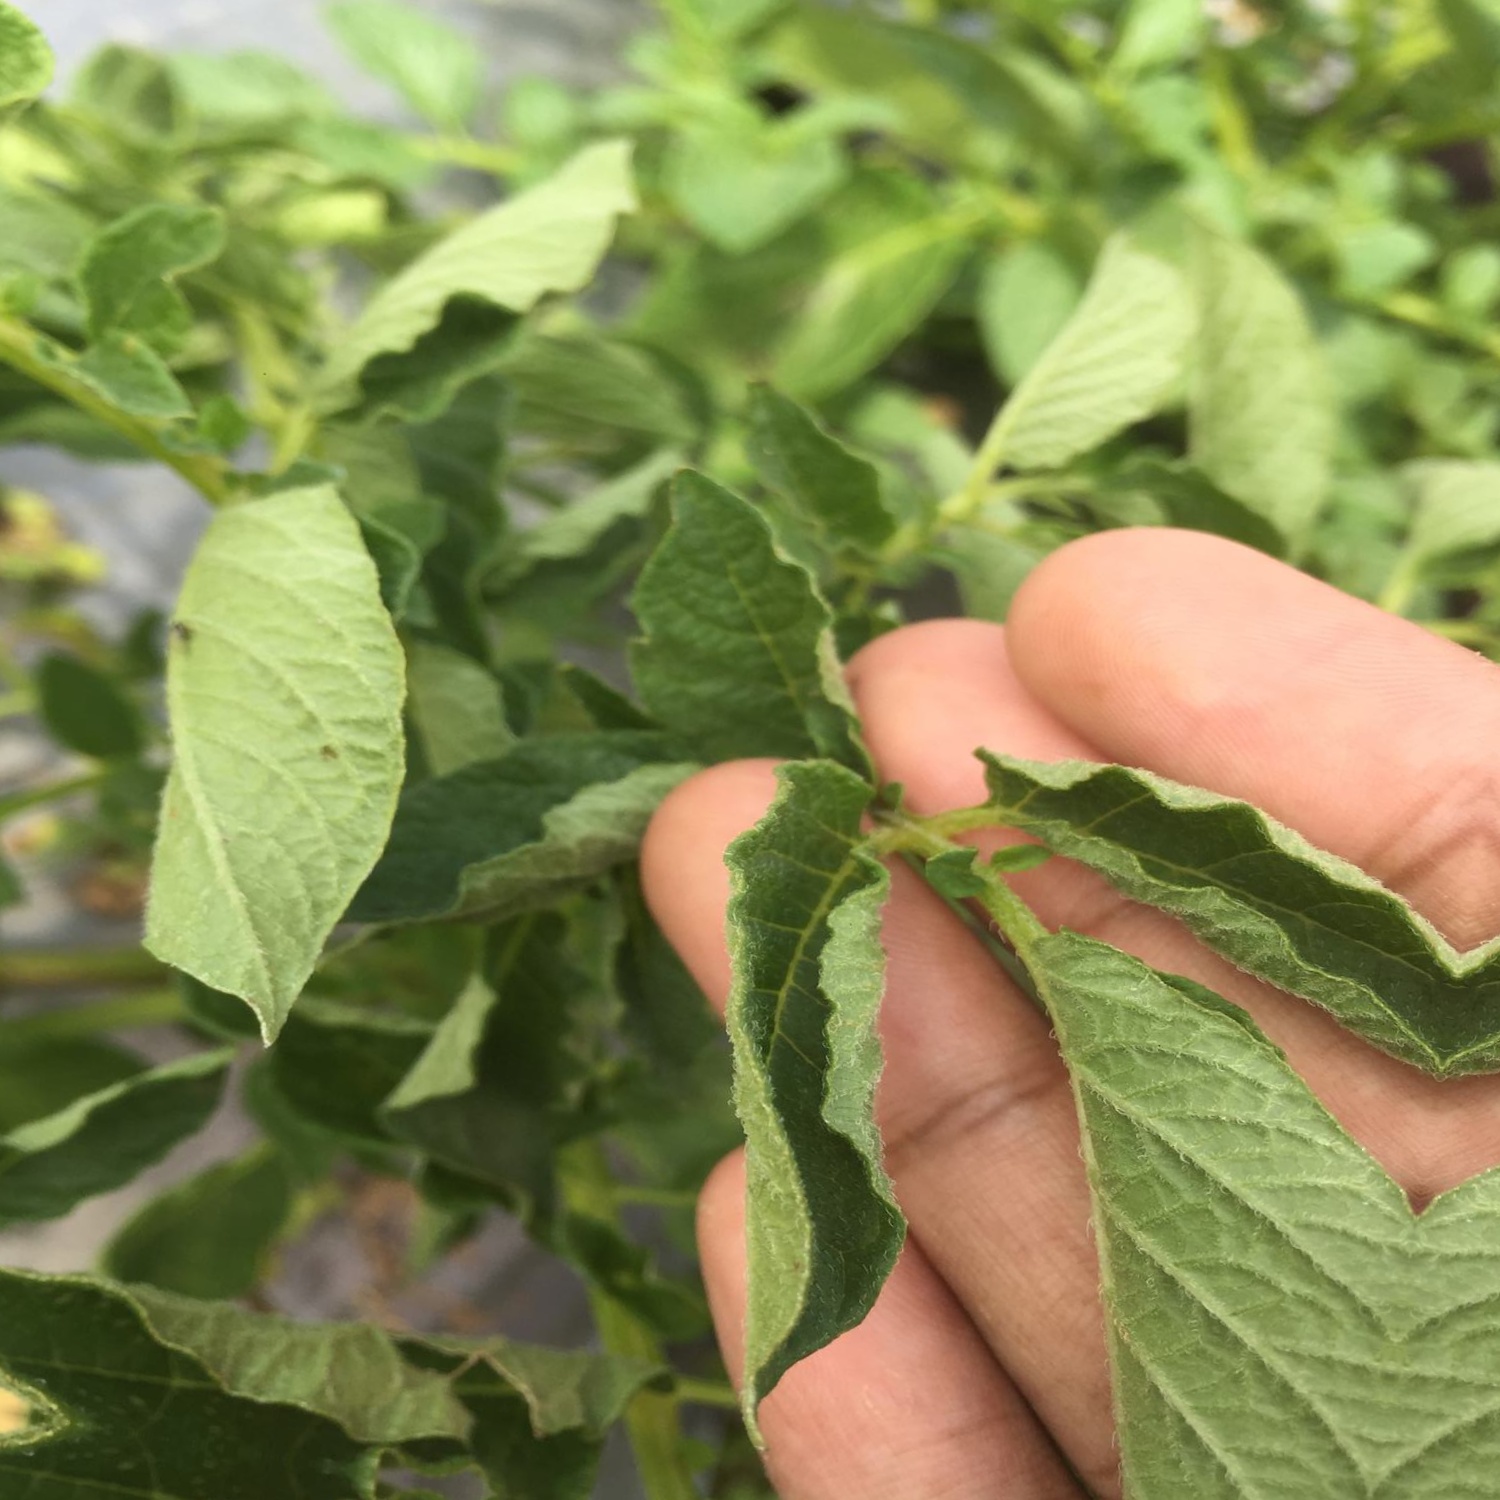
Etiqueta: Pudricion_Parda